Wyoming Highway 22

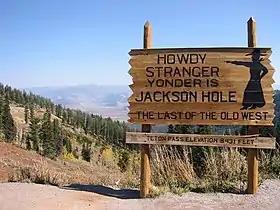
Teton Pass summit sign

East of the Teton Pass, WYO 22 runs along the border of the census-designated place (CDP) Wilson as it begins its nearly descent to Jackson on a winding easterly course. Approximately farther east, WYO 22 enters Wilson and then, roughly later, leaves the Bridger–Teton National Forest. About farther east, after crossing Fish Creek, WYO 22 begins running along the border of Wilson and the CDP of Moose Wilson Road.